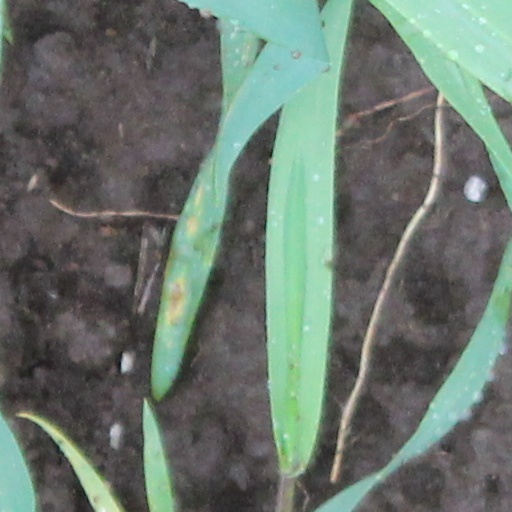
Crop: wheat